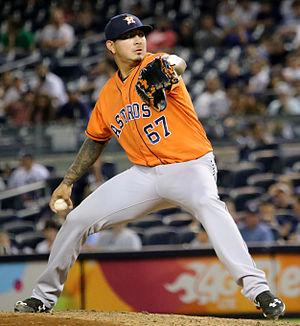
Vincent John Velasquez est un lanceur droitier des Phillies de Philadelphie de la Ligue majeure de baseball.